Henry Shimer

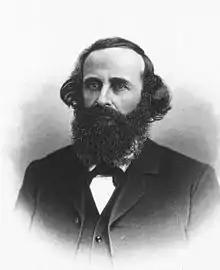
Henry Shimer

Henry Shimer (September 21, 1828 – July 28, 1895) was a naturalist and physician in Mount Carroll, Illinois. He was also a teacher at the Mount Carroll Seminary, which later became Shimer College; he was the husband of the seminary's founder, Frances Shimer.